Female labor force in the Muslim world

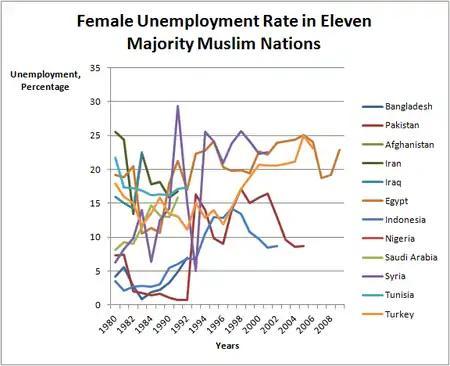

Another statistic indicative of female participation in the formal economy of a country is the ratio of female to male workers. As nations develop and their economies both expand and diversify, the expansion of jobs and industries increases this ratio, pushing it toward 1, provided female workers have access to job opportunities and firms, collectively, do not systematically discriminate against female candidates.